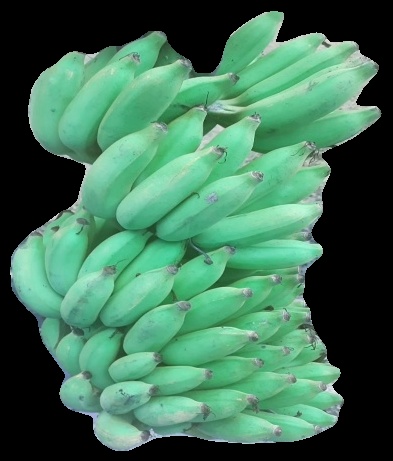
Variety: elakki-bale
Grade: grade2